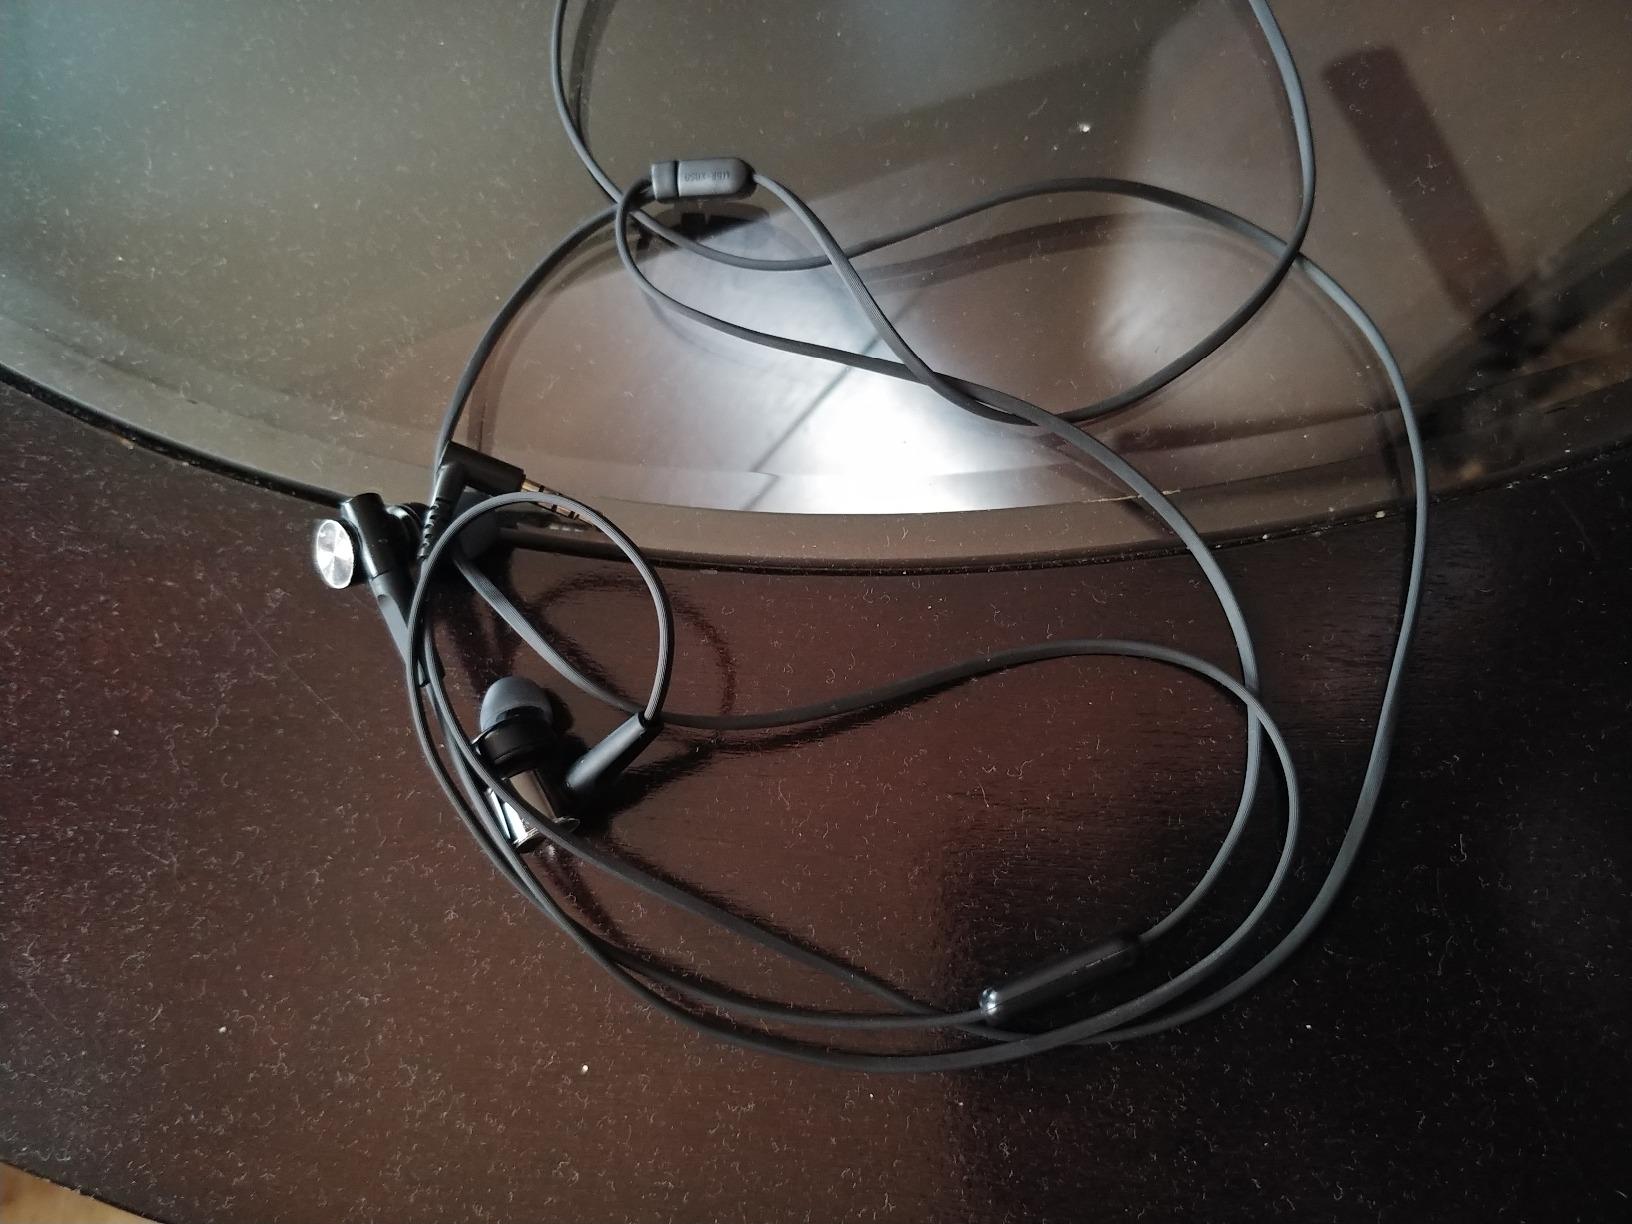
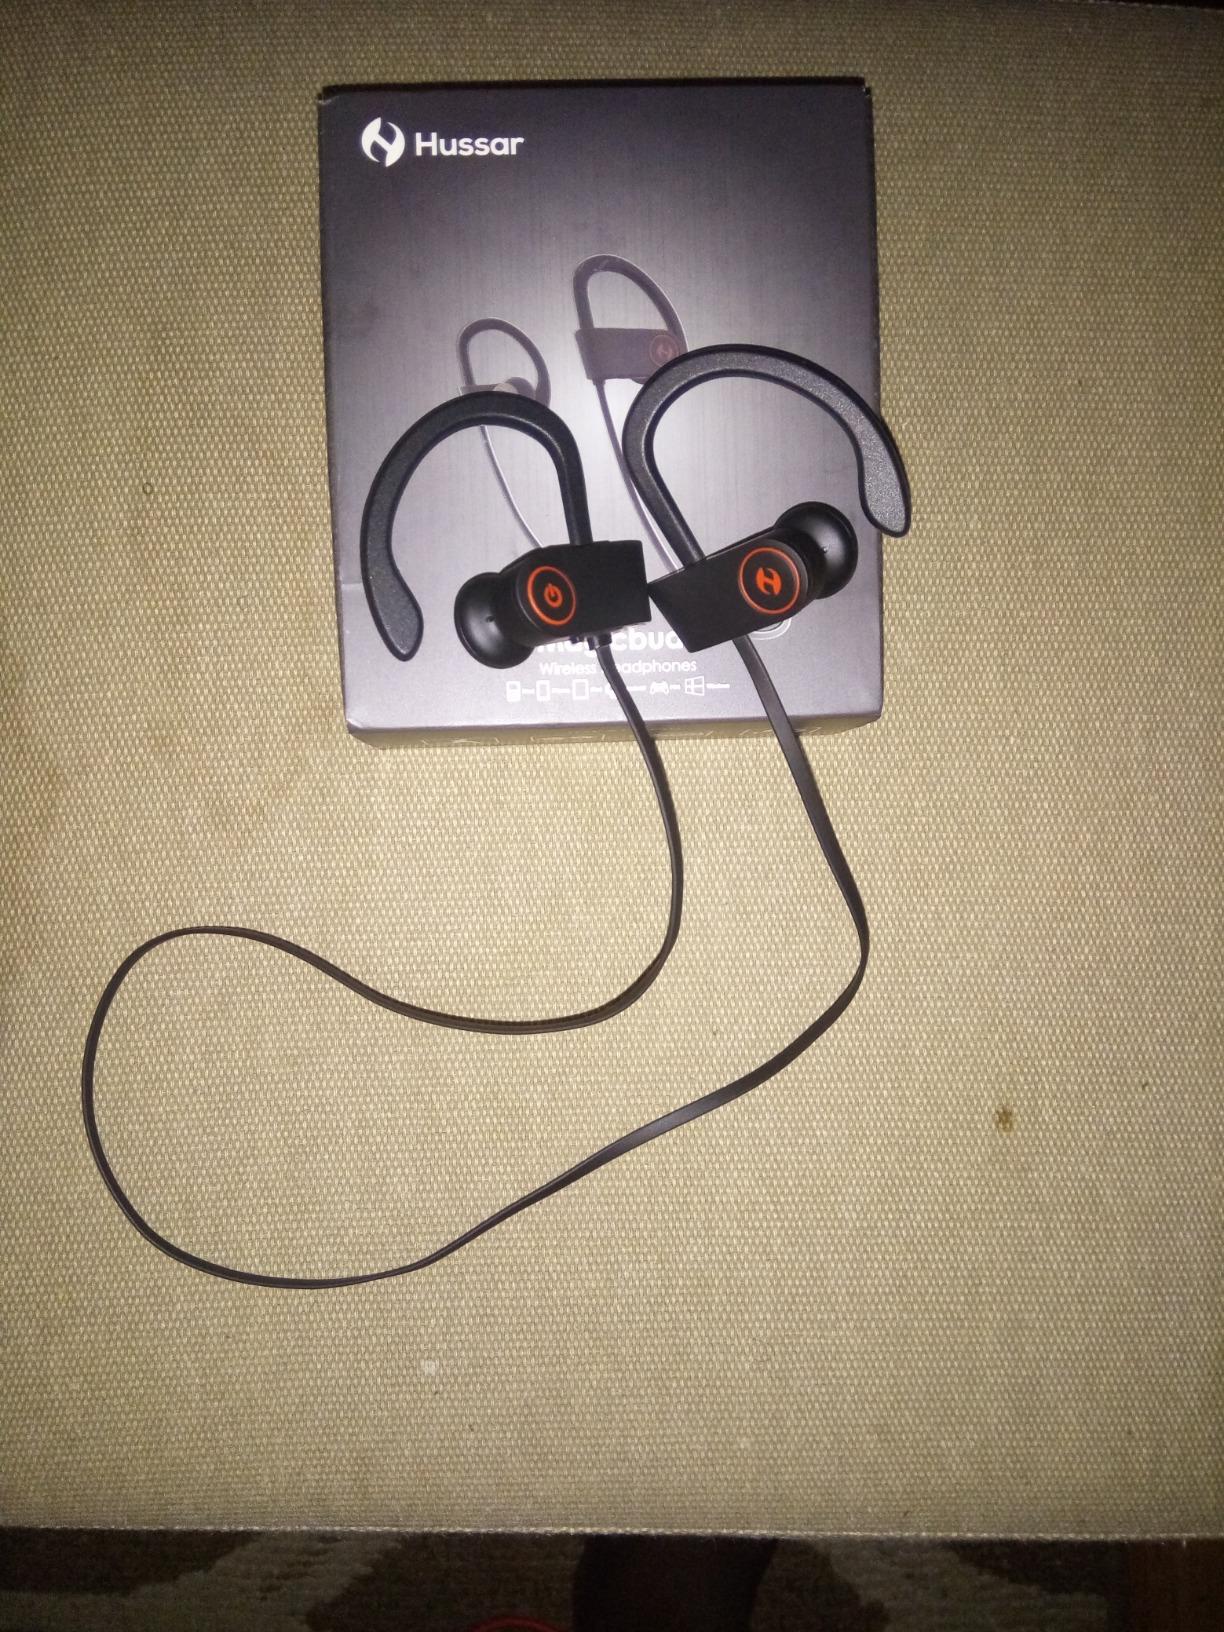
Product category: headphones
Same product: no